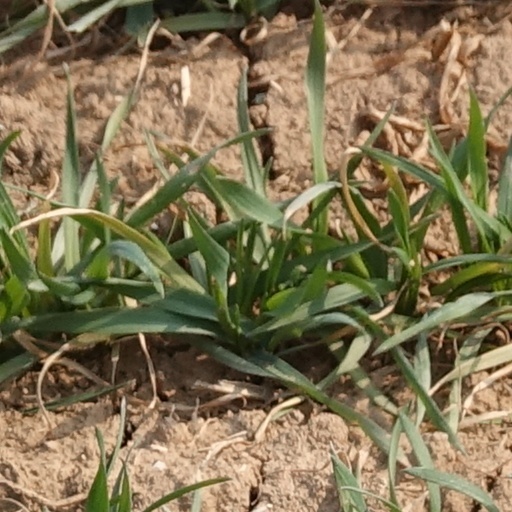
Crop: wheat